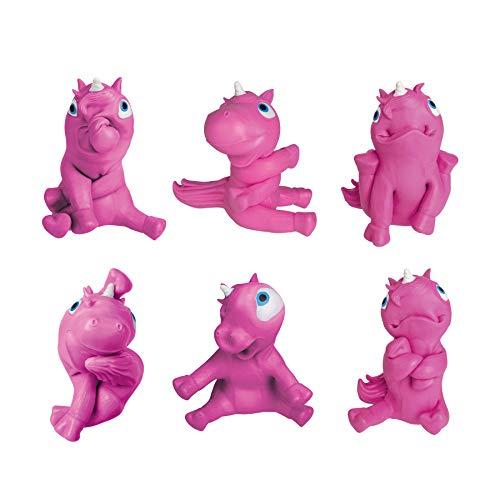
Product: Orb Morphimals Pink Twisticorn - Ultra-Sized Squeeze Toy
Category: Toys & Games | Toy Figures & Playsets
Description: Bendable, transforming characters.
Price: $9.99
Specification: ProductDimensions:5.1x3x10inches|ItemWeight:9ounces|ShippingWeight:9ounces(Viewshippingratesandpolicies)|ASIN:B07WD23GWH|Itemmodelnumber:1168100600|Manufacturerrecommendedage:5yearsandup